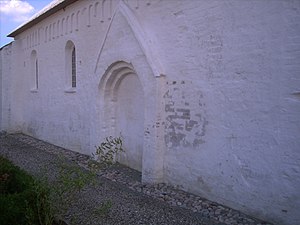
Estruplund Kirke
Tilmuret nordingang
Estruplund Kirke ligger på Djursland ved Estruplund i Rougsø Herred. Den er beliggende i Norddjurs Kommune.